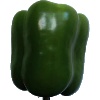
Label: Pepper Green 1